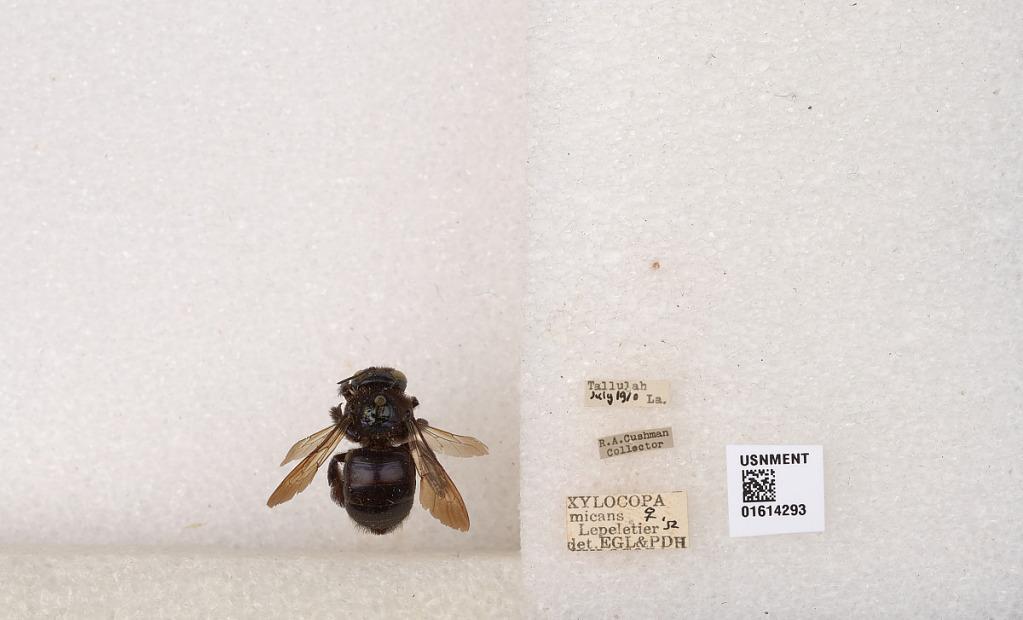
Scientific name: Xylocopa (Schonnherria) micans Lepeletier
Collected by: R. Cushman
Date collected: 1910-7-1
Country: United States
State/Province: Louisiana
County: Madison
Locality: Tallulah
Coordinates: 32.4085, -91.1868
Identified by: Hurd, P. D.